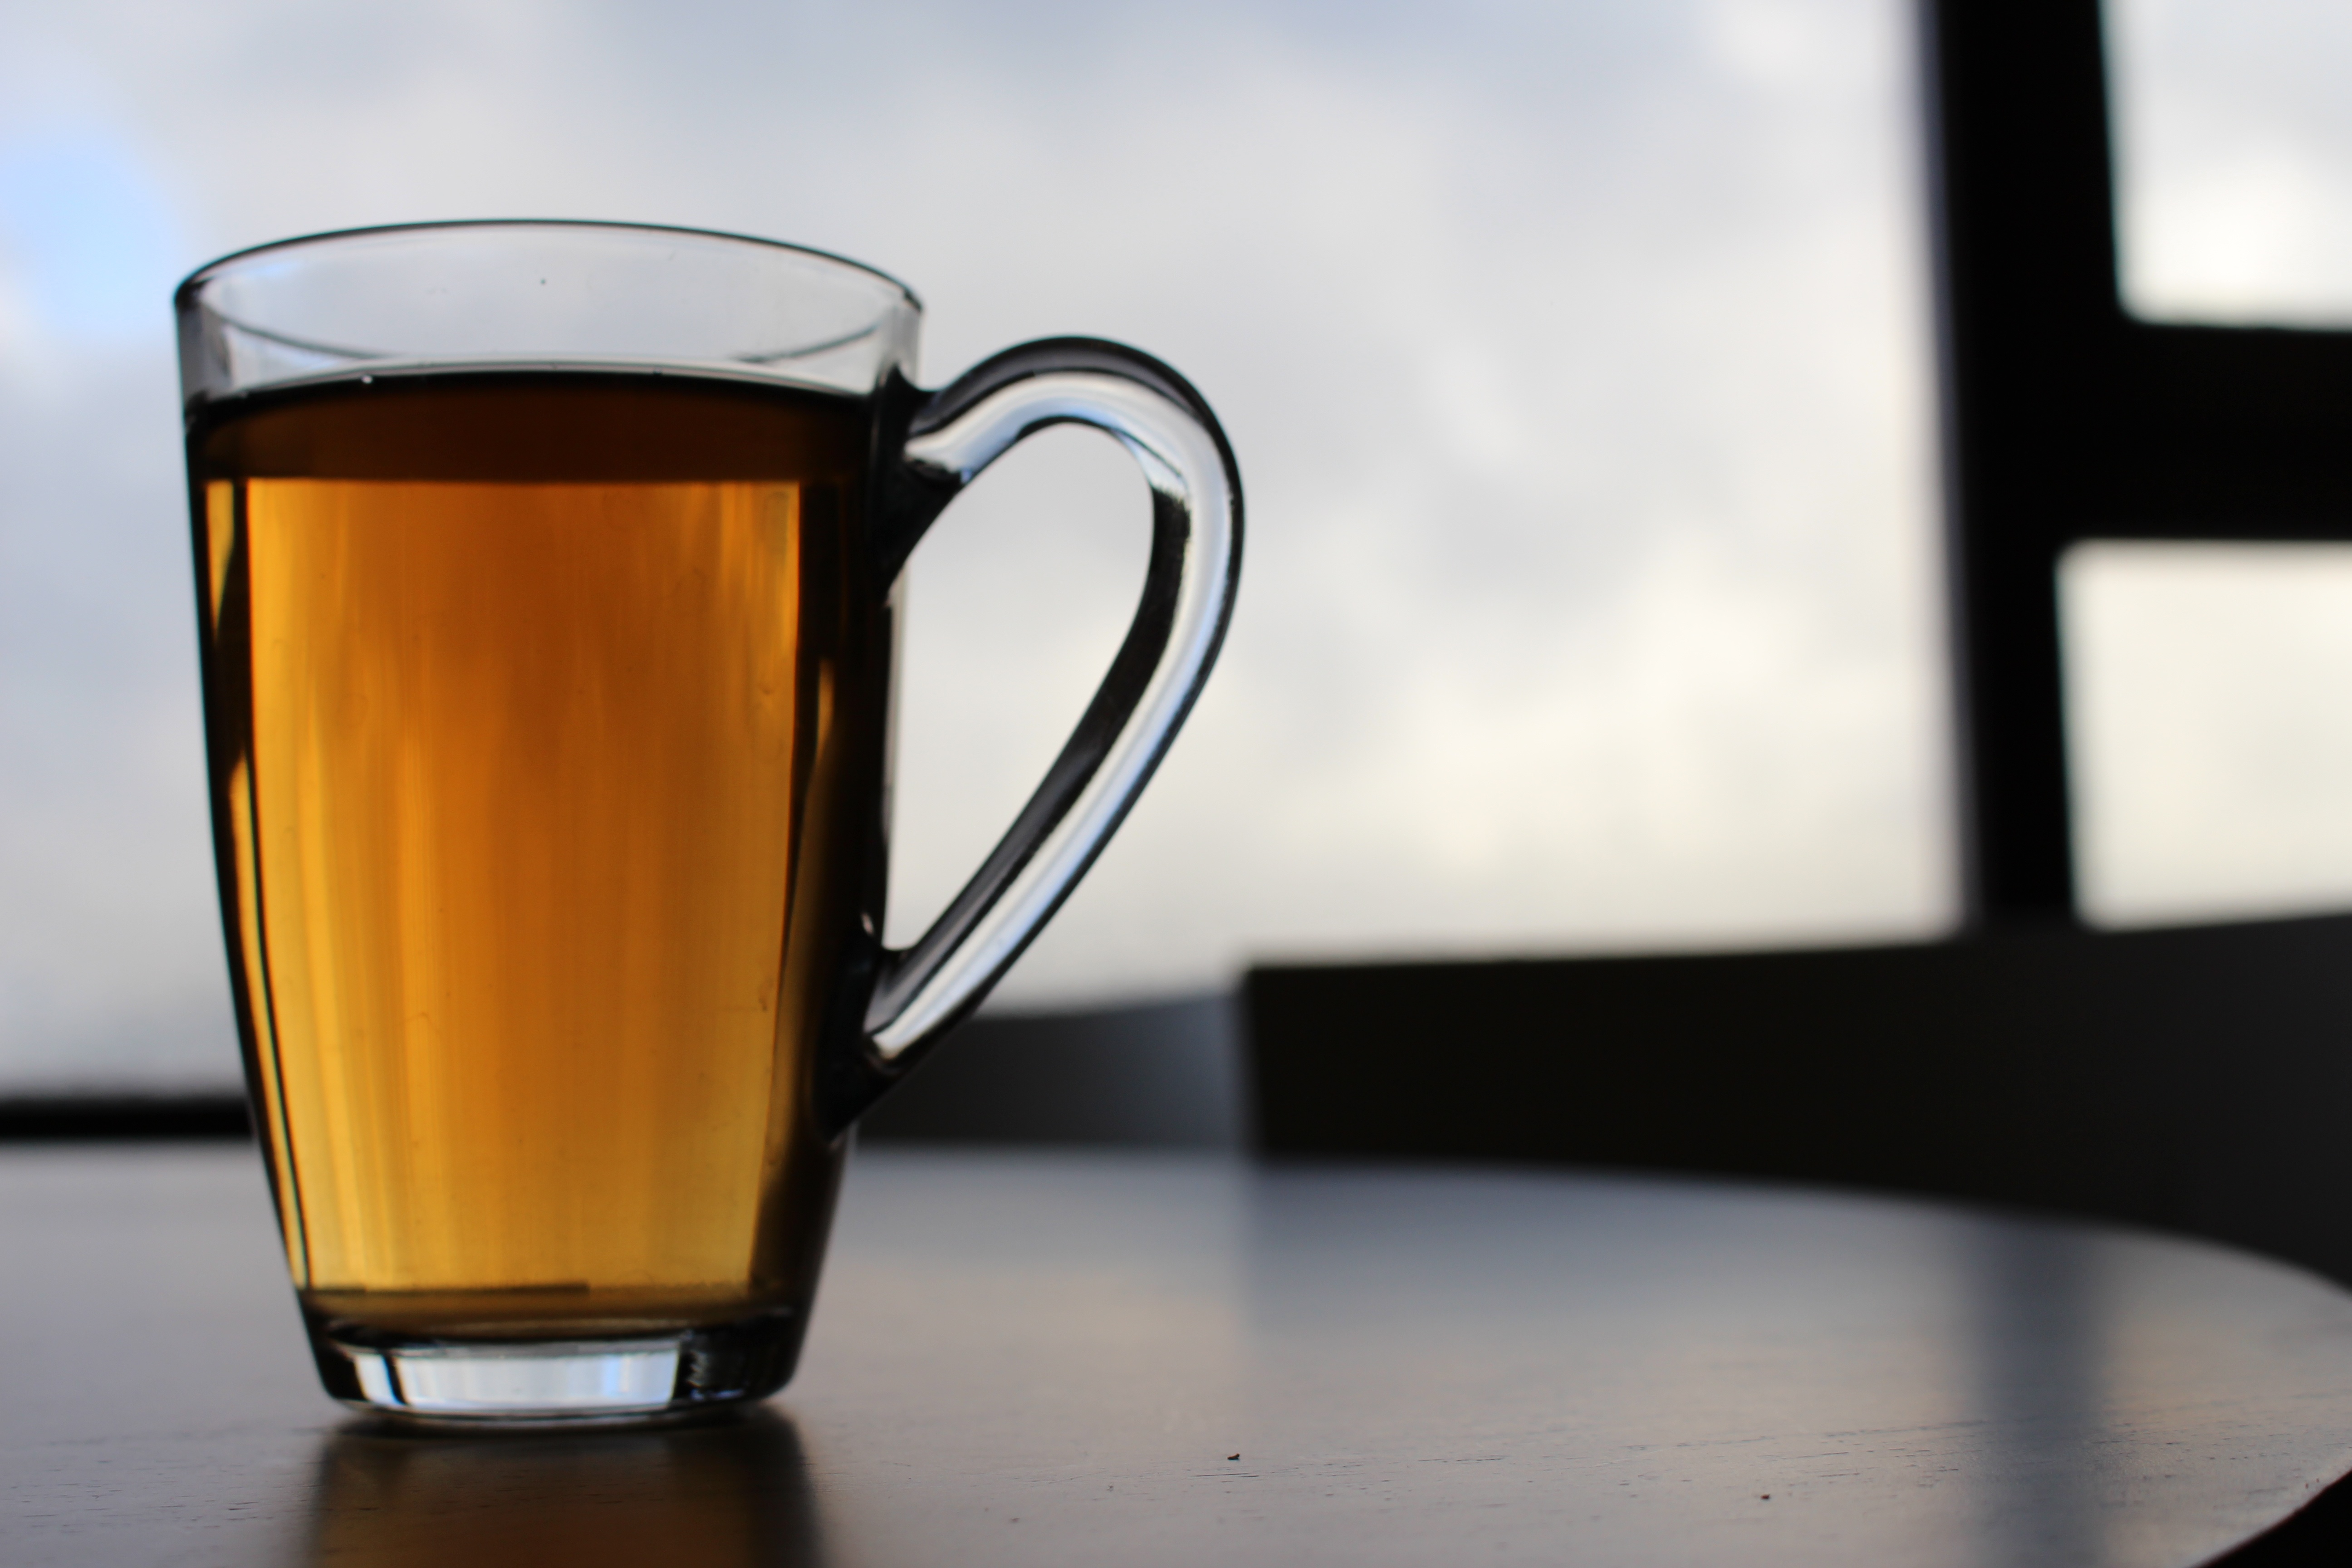
cup, coffee cup, mug, drink, drinkware, glass, lighting, espresso, coffee, pint us